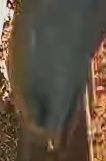
Face region: mouth_nostrils (mouth_chin_nostrils_and_profile)
Pain indicator: not_present